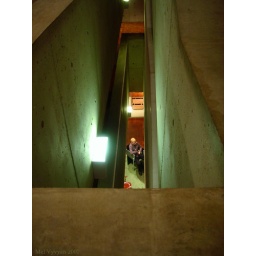
down by the chair lounge